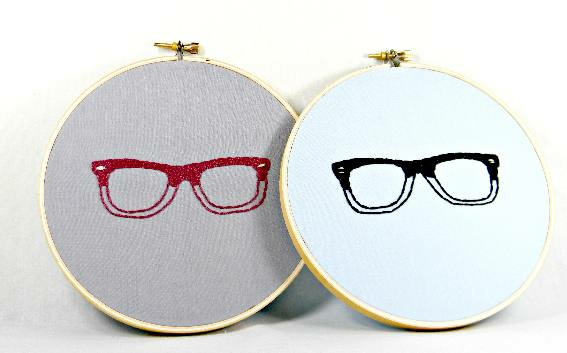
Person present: No